Brooklyn Trust Company Building

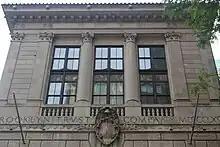
The loggia atop the Montague Street elevation

On the Montague Street elevation of the facade, the main decorative element is a round arch at the center, which is accessed by a stoop with five steps. The stoop is flanked by stone pedestals with cast-iron torchères measuring high. The base of each torchère contains a layer of lions, which supports a layer of tortoises. Above the tortoises are motifs such as volutes, acanthus leaves, flowers, and fruits. The shaft of each torchère is decorated with motifs of birds and leaves, supporting a globe-shaped lamp at the top. The entryway itself is recessed and consists of a set of double-height wrought-iron gates with foliate ornament, as well as a set of inner doors made of bronze and glass. When the bank is open, the wrought-iron gates retract into a rectangular Roman Imperial-style frame made of fine-grained limestone. This frame contains rinceaux with scrolled acanthuses, as well as motifs of flowers, birds, animals, and urns with centaur-like figures on either side.